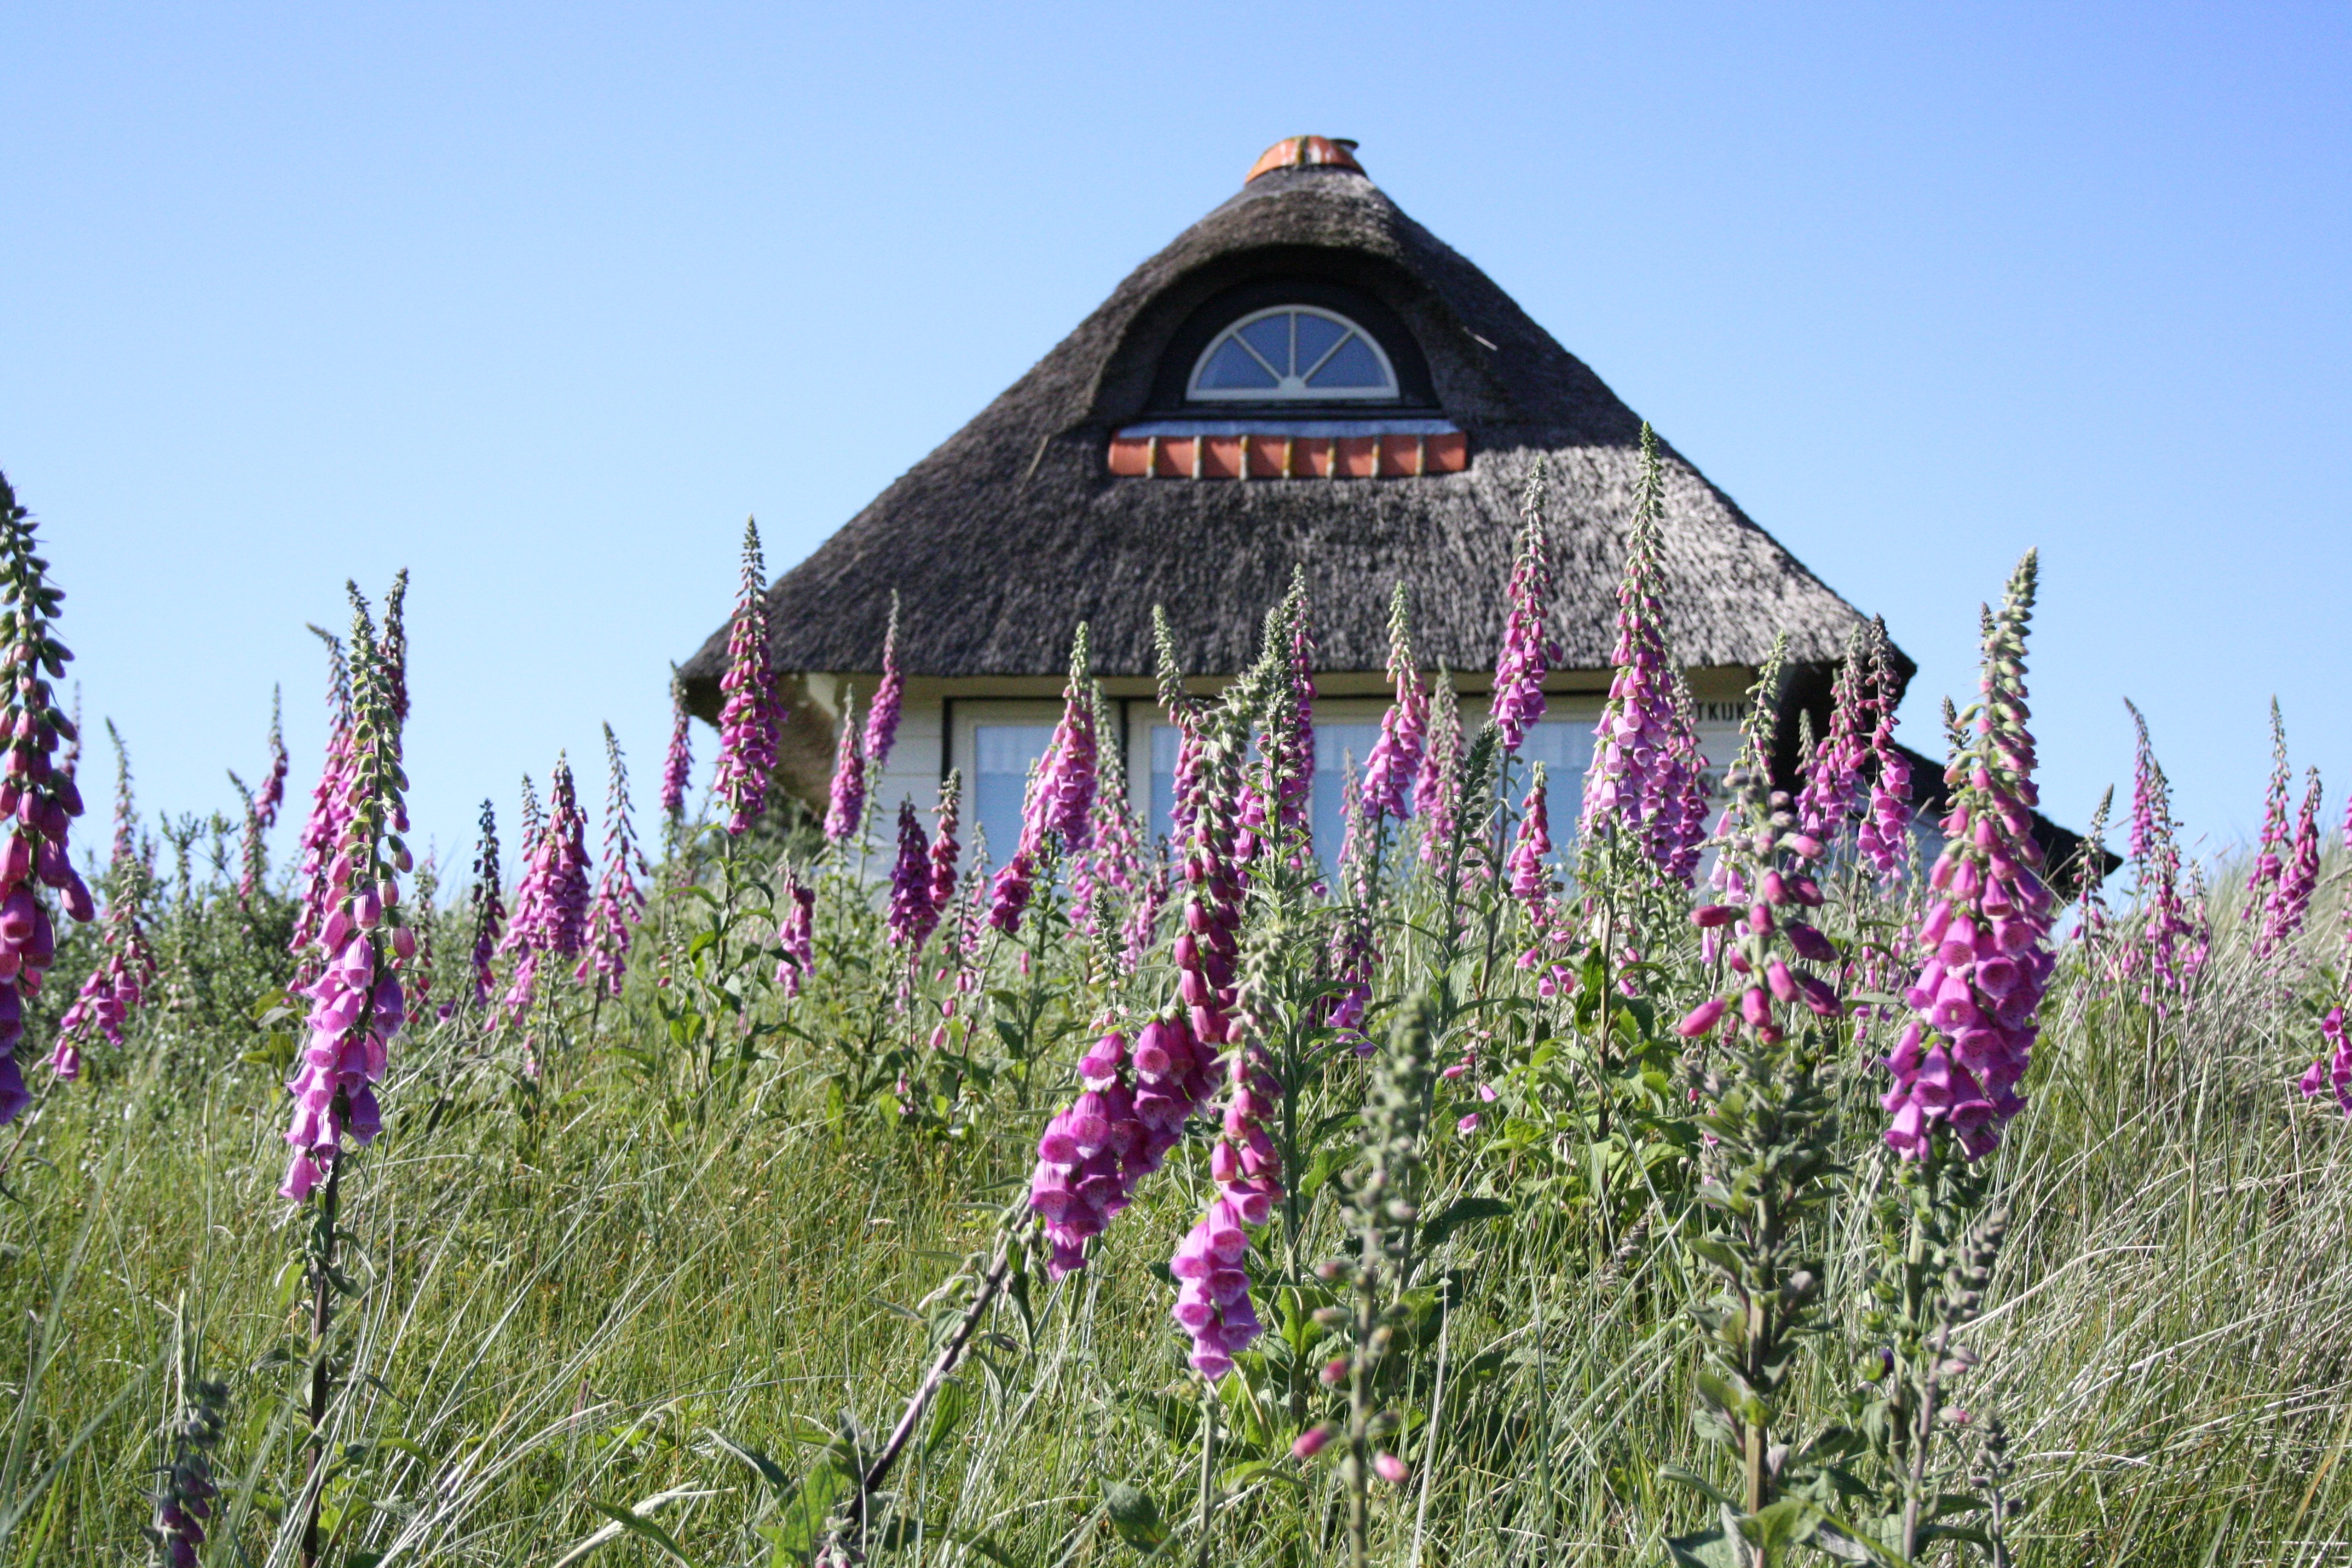
tree, grass, plant, meadow, prairie, flower, spring, flora, lavender, wildflower, dunes, foxglove, lupin, summer cottage, grass family, english lavender